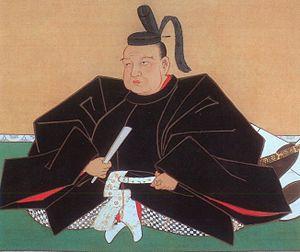
Date Masamune a été un des daimyos qui ont dirigé la région de Tōhoku au Japon. Pendant un temps proche des chrétiens, Masamune est connu pour un certain nombre de choses qui font de lui une personnalité originale de l'époque, notamment son fameux kabuto orné d'une énorme demi-lune asymétrique. Il est parfois surnommé « Dokuganryū ».